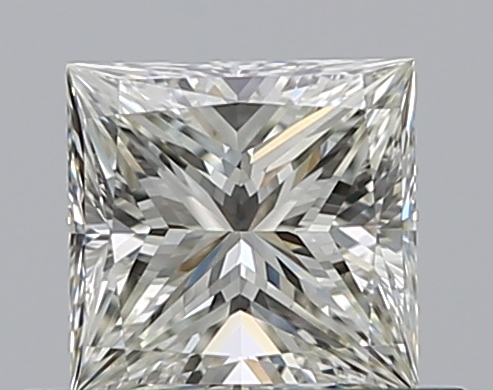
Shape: princess
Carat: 0.51
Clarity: VS1
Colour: K
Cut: VG
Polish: EX
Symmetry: VG
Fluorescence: N
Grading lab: GIA
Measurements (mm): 4.54 x 4.42 x 3.17